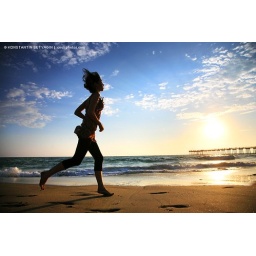
Girl running by the ocean at sunset